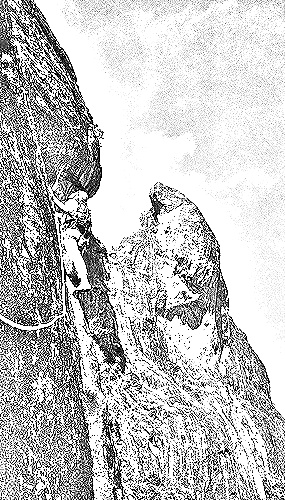
Portrait style: Sketch Portrait